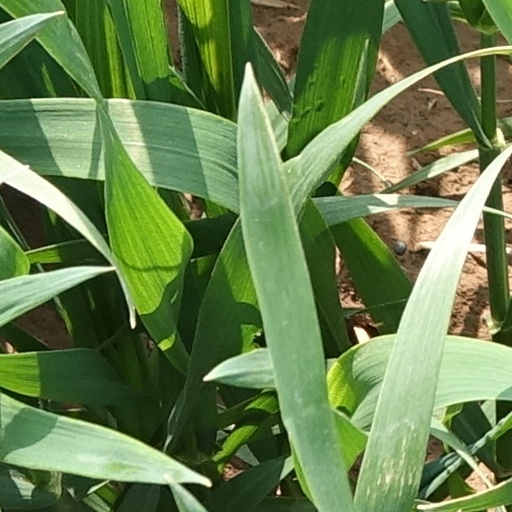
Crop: wheat